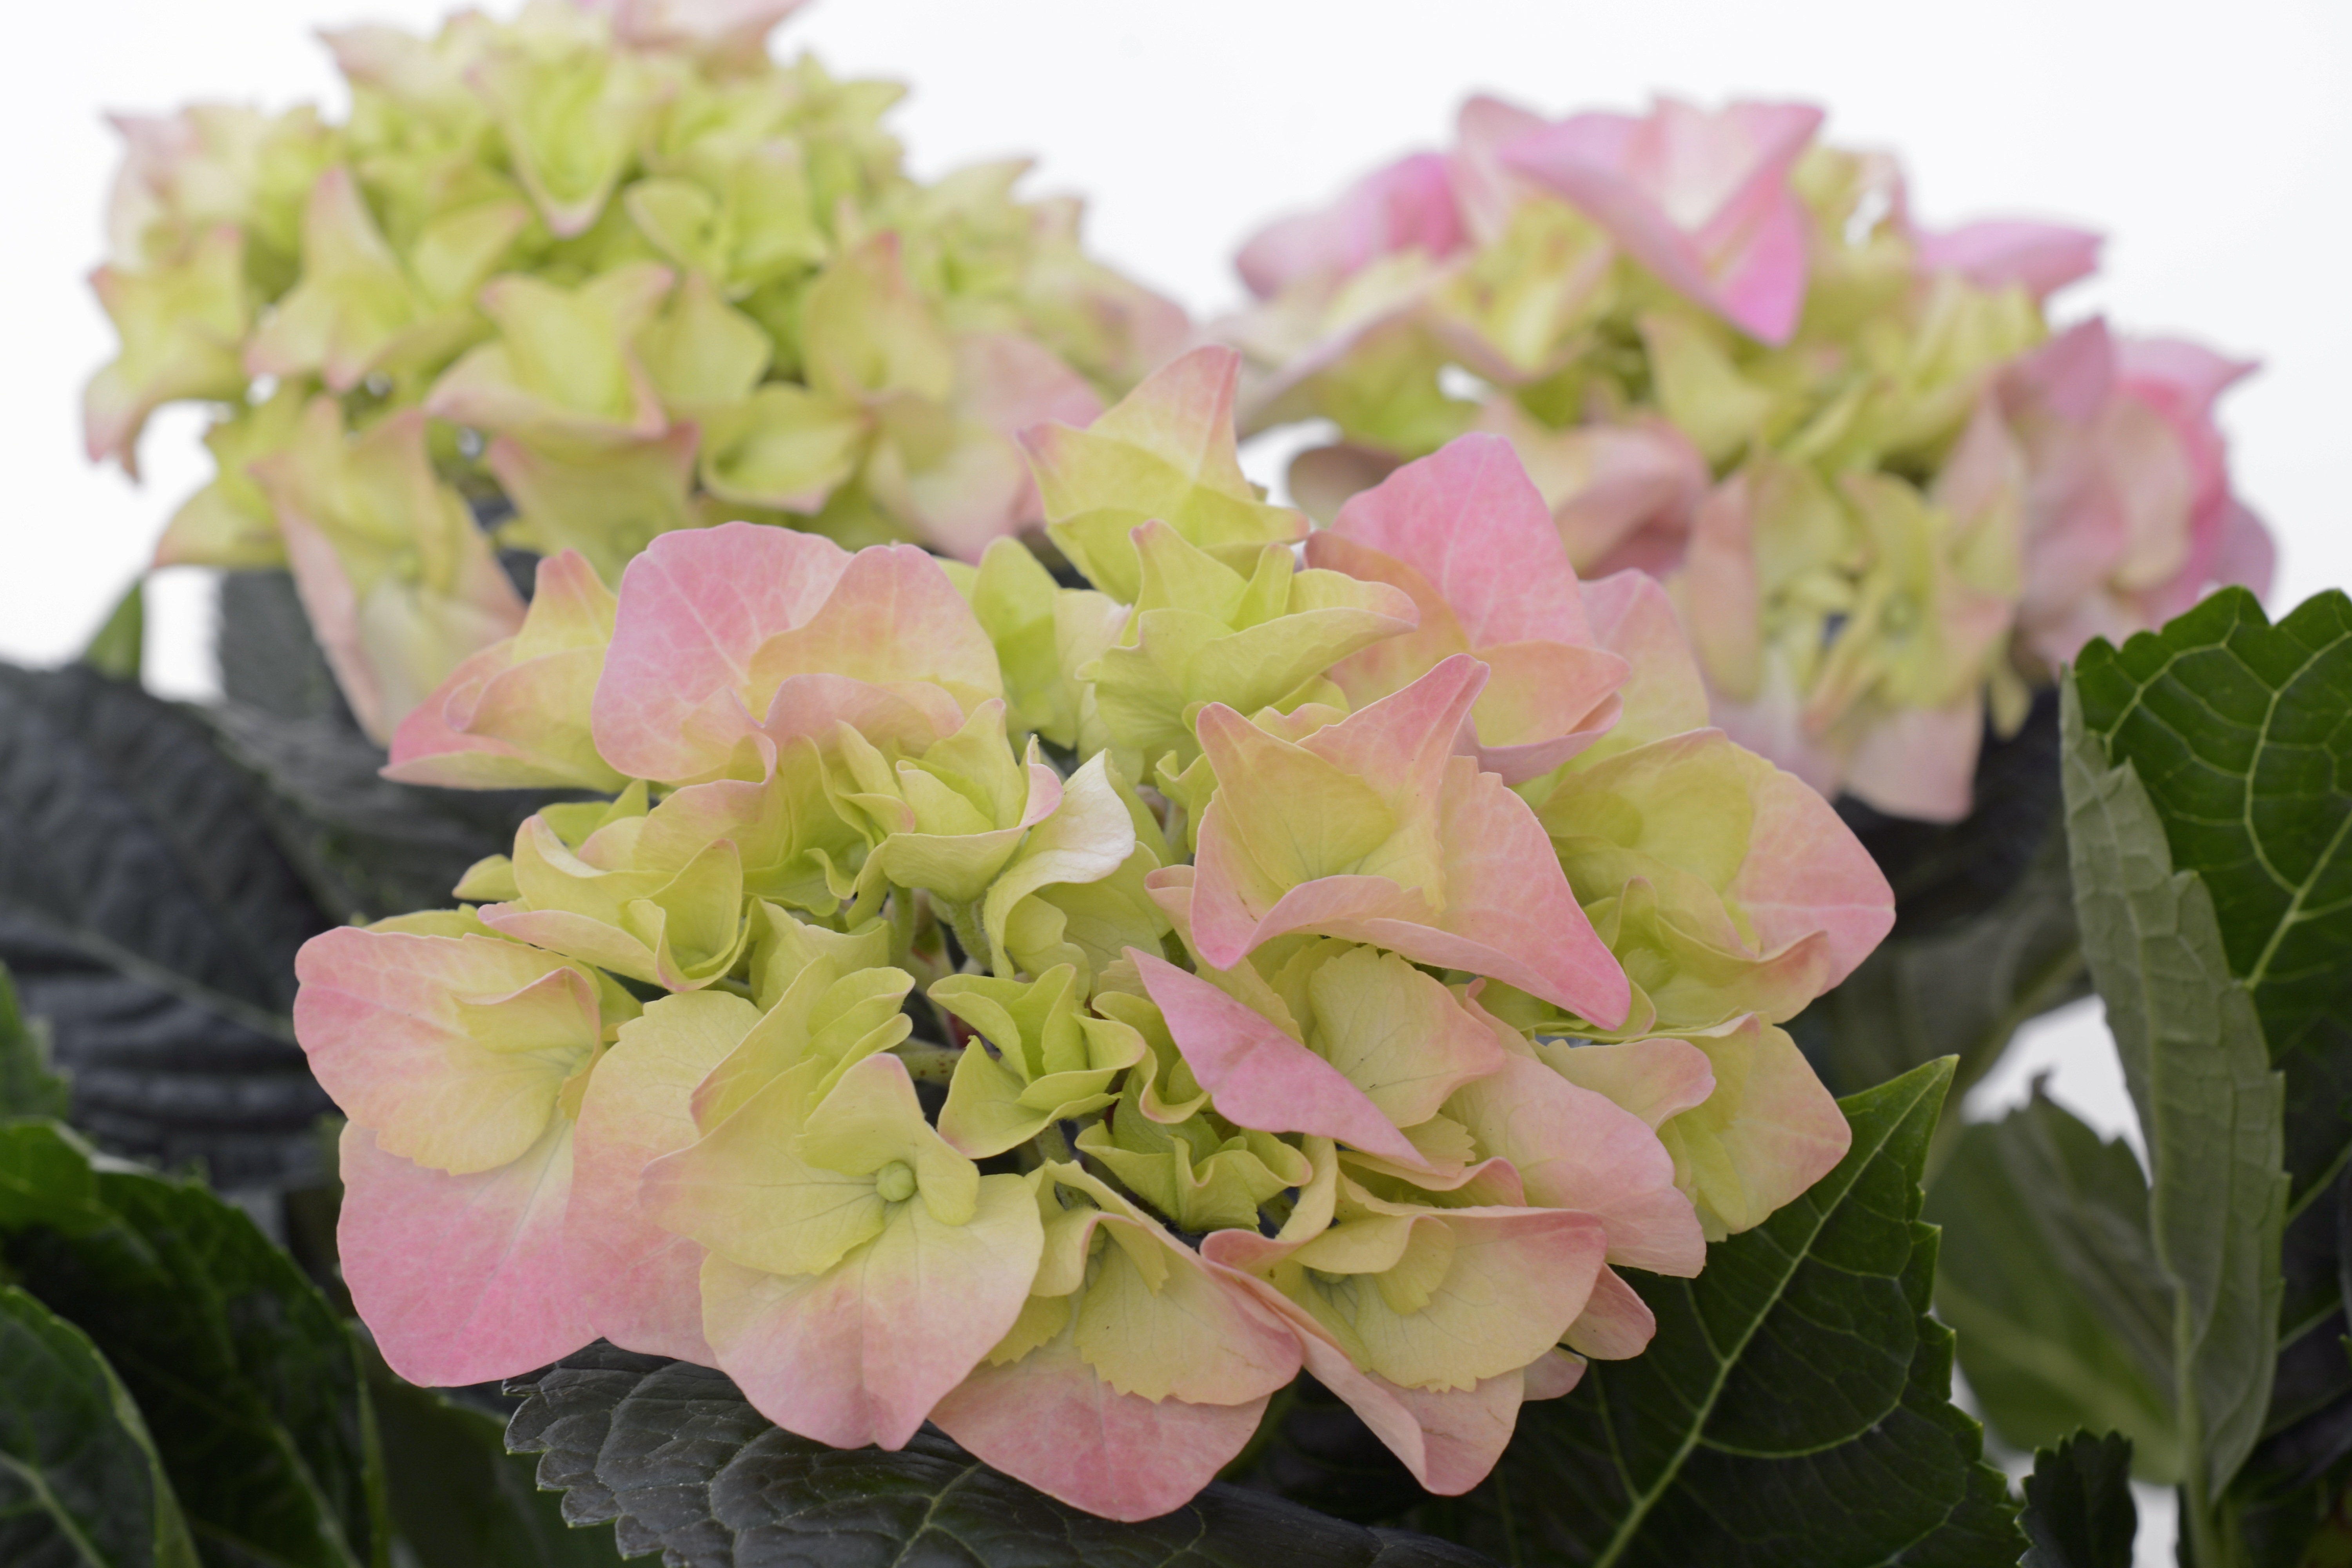
nature, blossom, plant, flower, petal, bloom, summer, green, color, pink, flora, hydrangea, decorative, floristry, ornamental plant, hydrangea flower, flowering plant, ornamental flower, flower bouquet, hydrangeaceae, floral design, cornales, annual plant, land plant, flower arranging